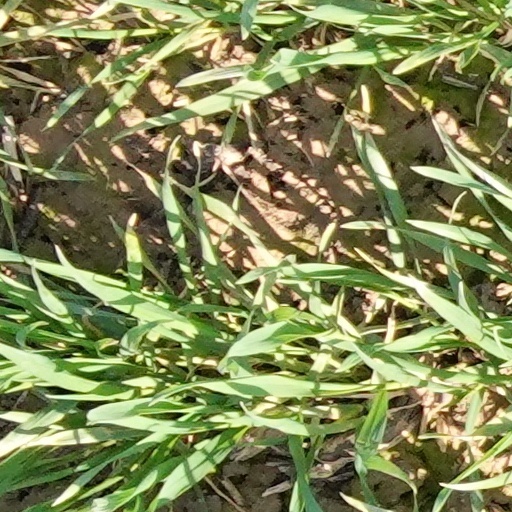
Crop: wheat